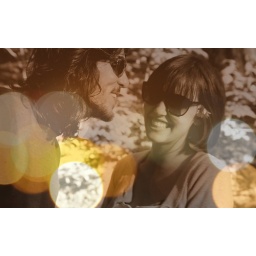
boy kisses girl by the tree